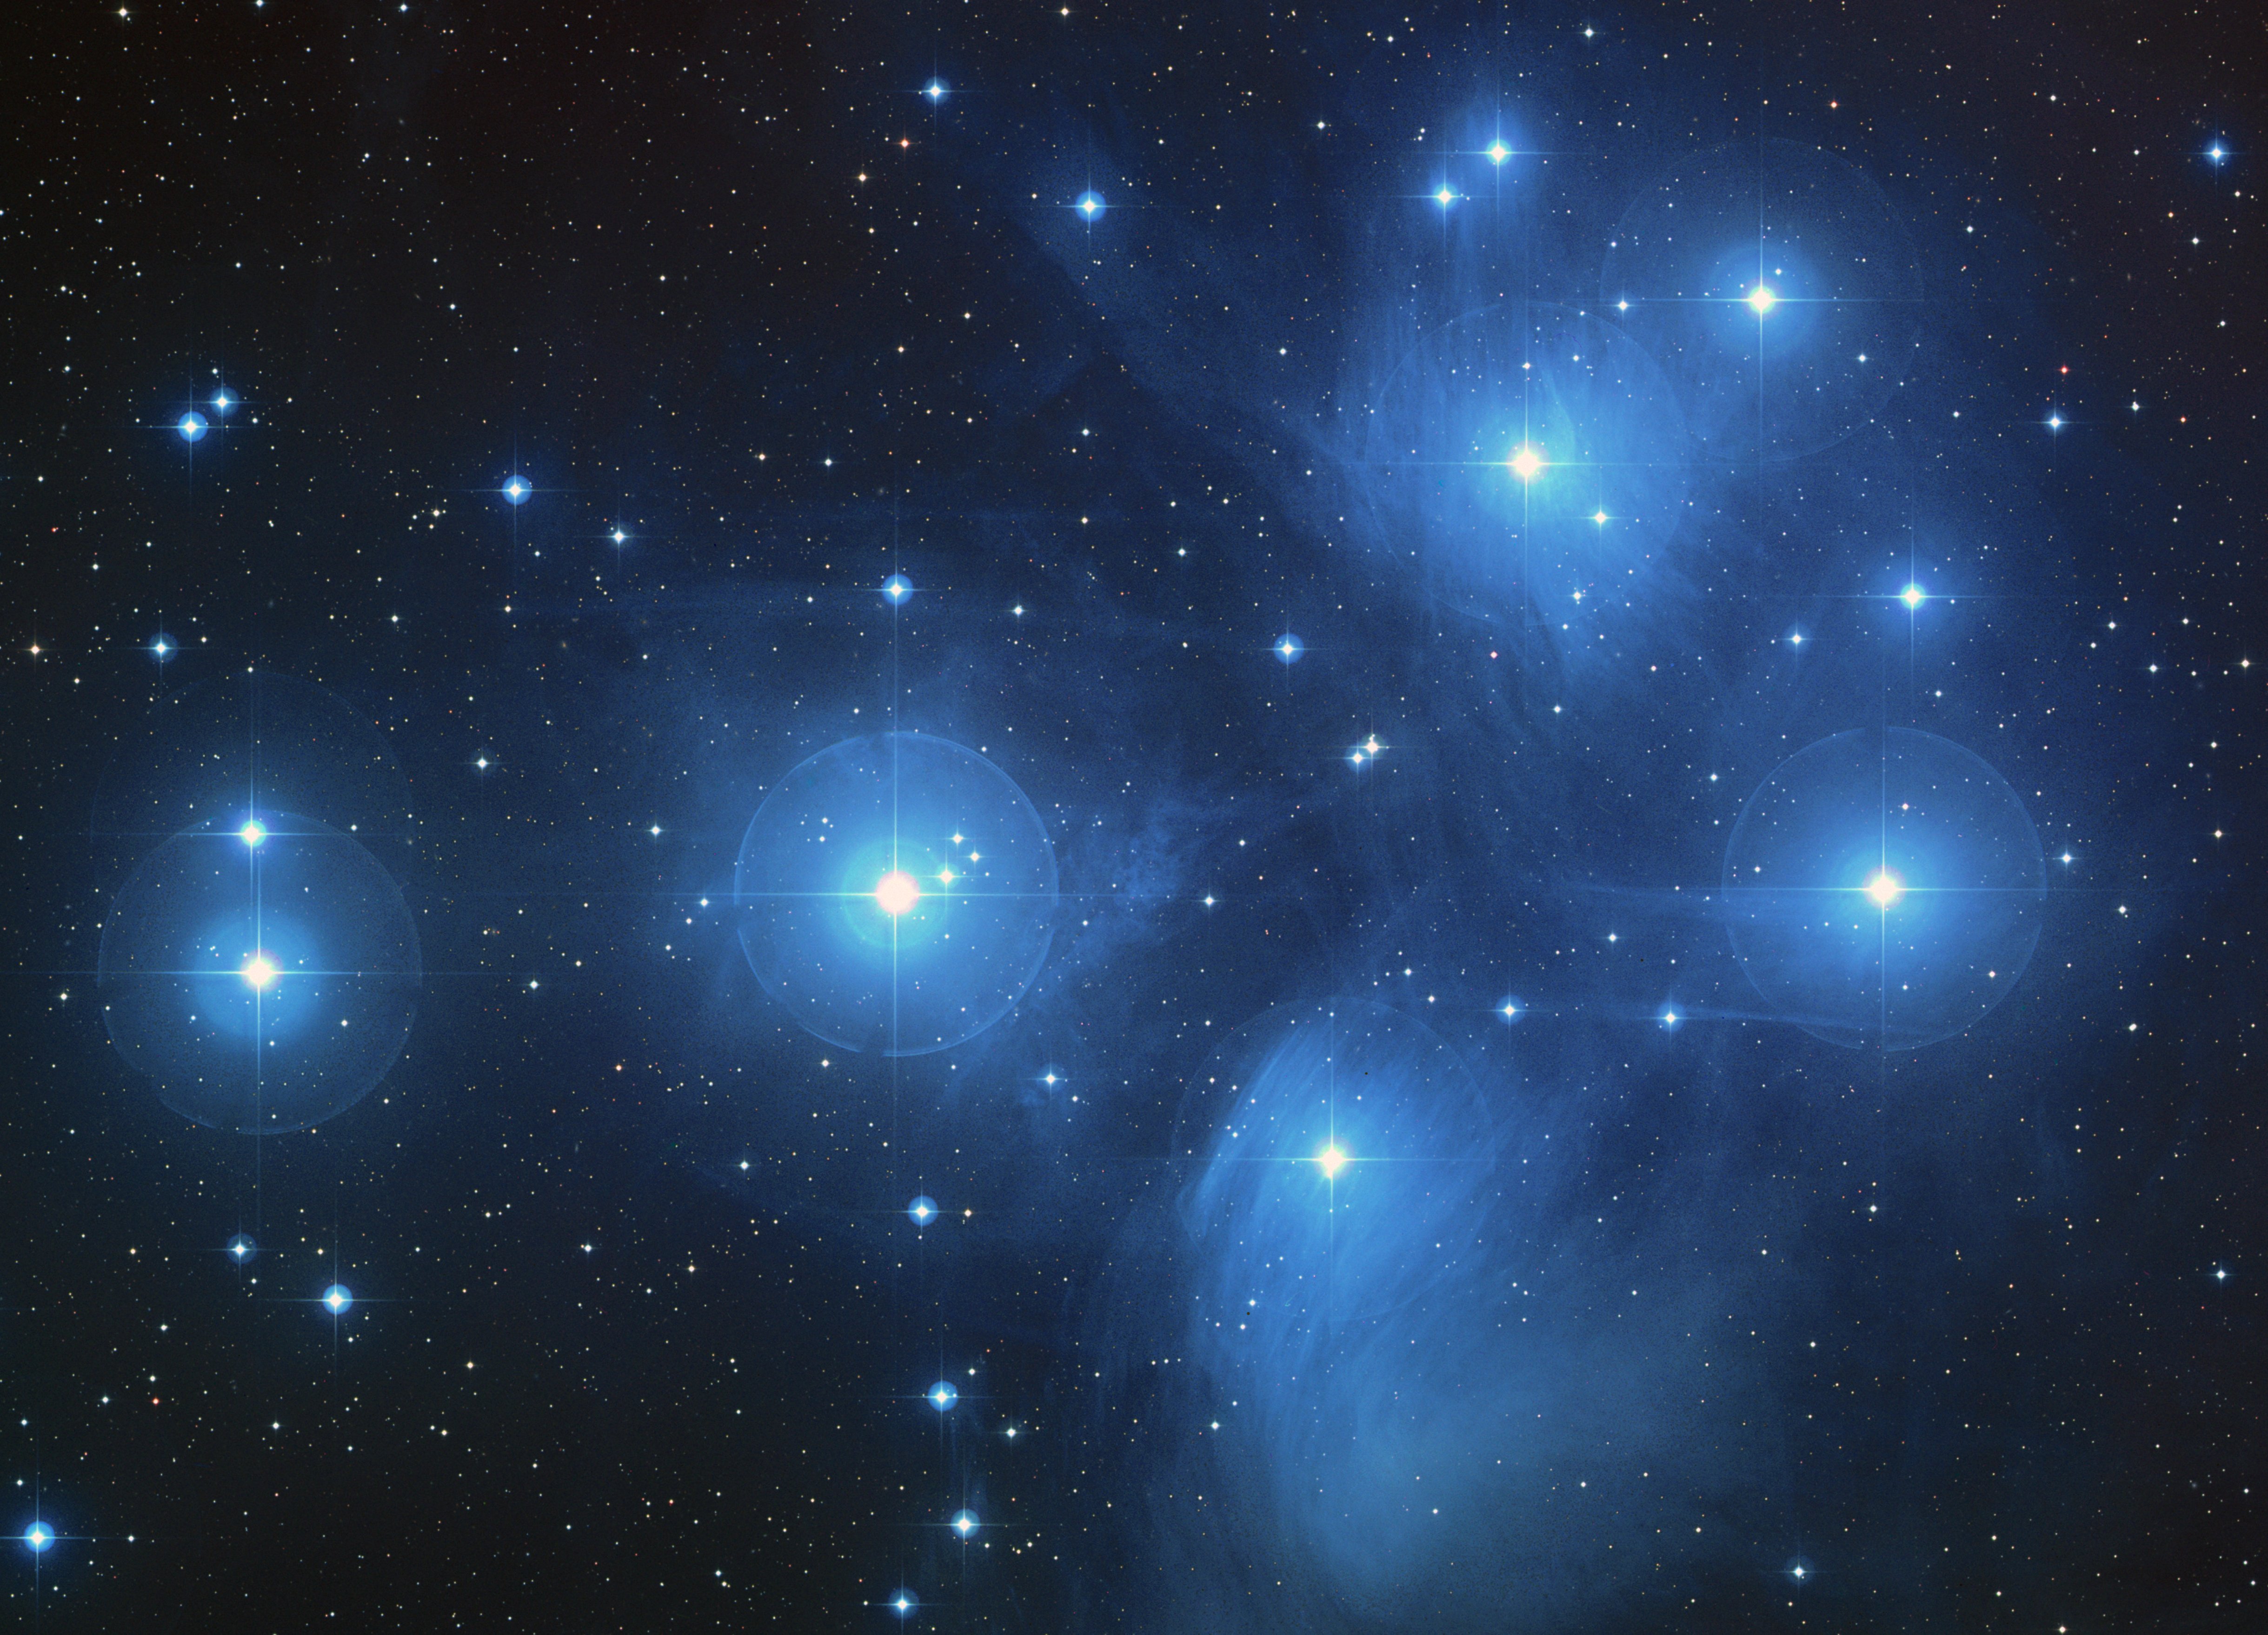
star, milky way, atmosphere, space, nebula, outer space, astronomy, illustration, universe, all, m45, pleiades, astronautics, seven sisters, astronomical object, messier catalogue, star clusters, open sternhaufen, computer wallpaper, the pleiades star cluster, m45 galaxie, atlant iden, atlantiaden, gluckhenne, messier 45